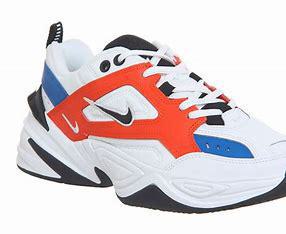
Brand: Nike
Model: M2K Tekno